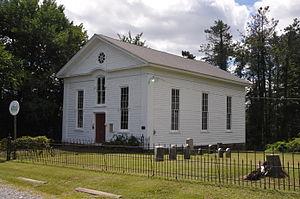
Alexandria Township est un township américain situé dans le comté de Hunterdon au New Jersey.